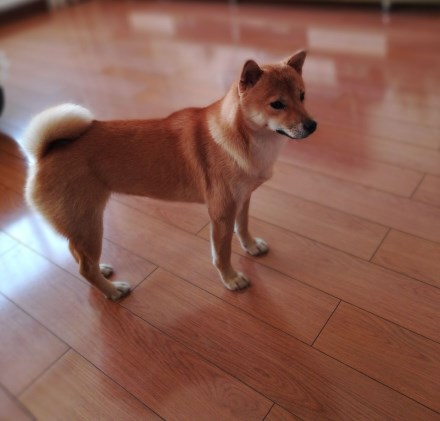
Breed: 1043-n000001-Shiba_Dog